Scrabble

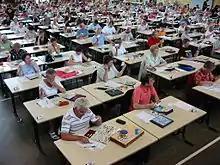
A duplicate "Scrabble" tournament in La Bresse, France

Duplicate Scrabble is a popular variant in French speaking countries. Every player has the same letters on the same board and the players must submit a paper slip at the end of the allotted time (usually 3 minutes) with the highest scoring word they have found. This is the format used for the French World Scrabble Championships but it is also used in Romanian and Dutch. There is no limit to the number of players that can be involved in one game, and at Vichy in 1998 there were 1,485 players, a record for French "Scrabble" tournaments.